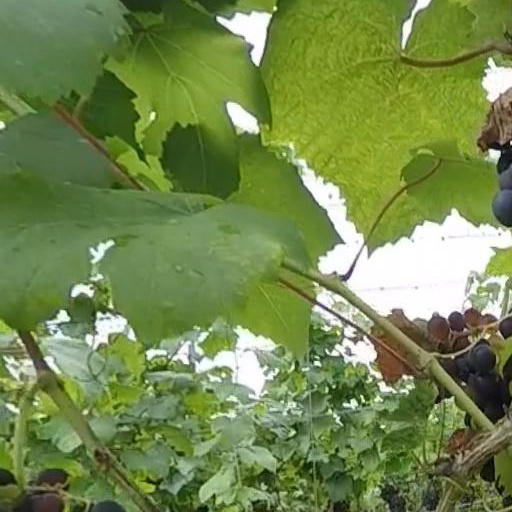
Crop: grape